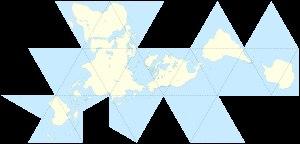
La projection de Fuller de la Terre est la projection cartographique d’une carte sur la surface d’un polyèdre.